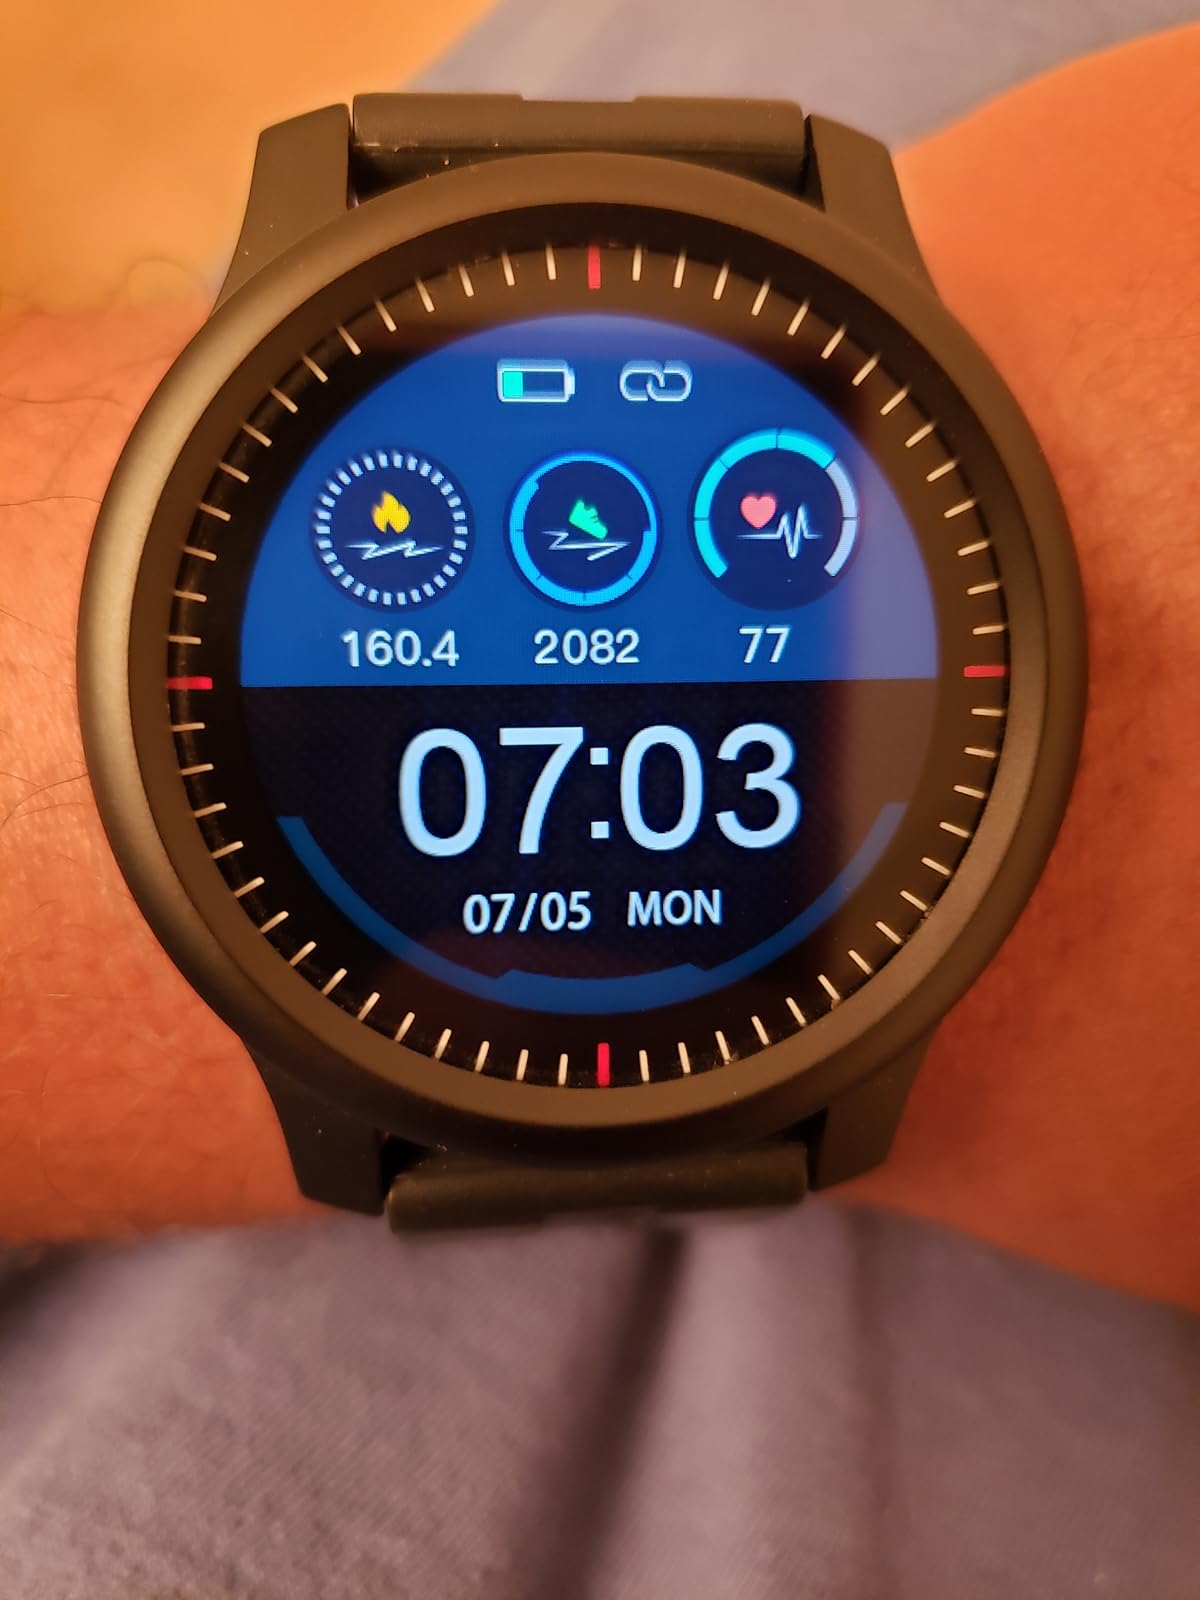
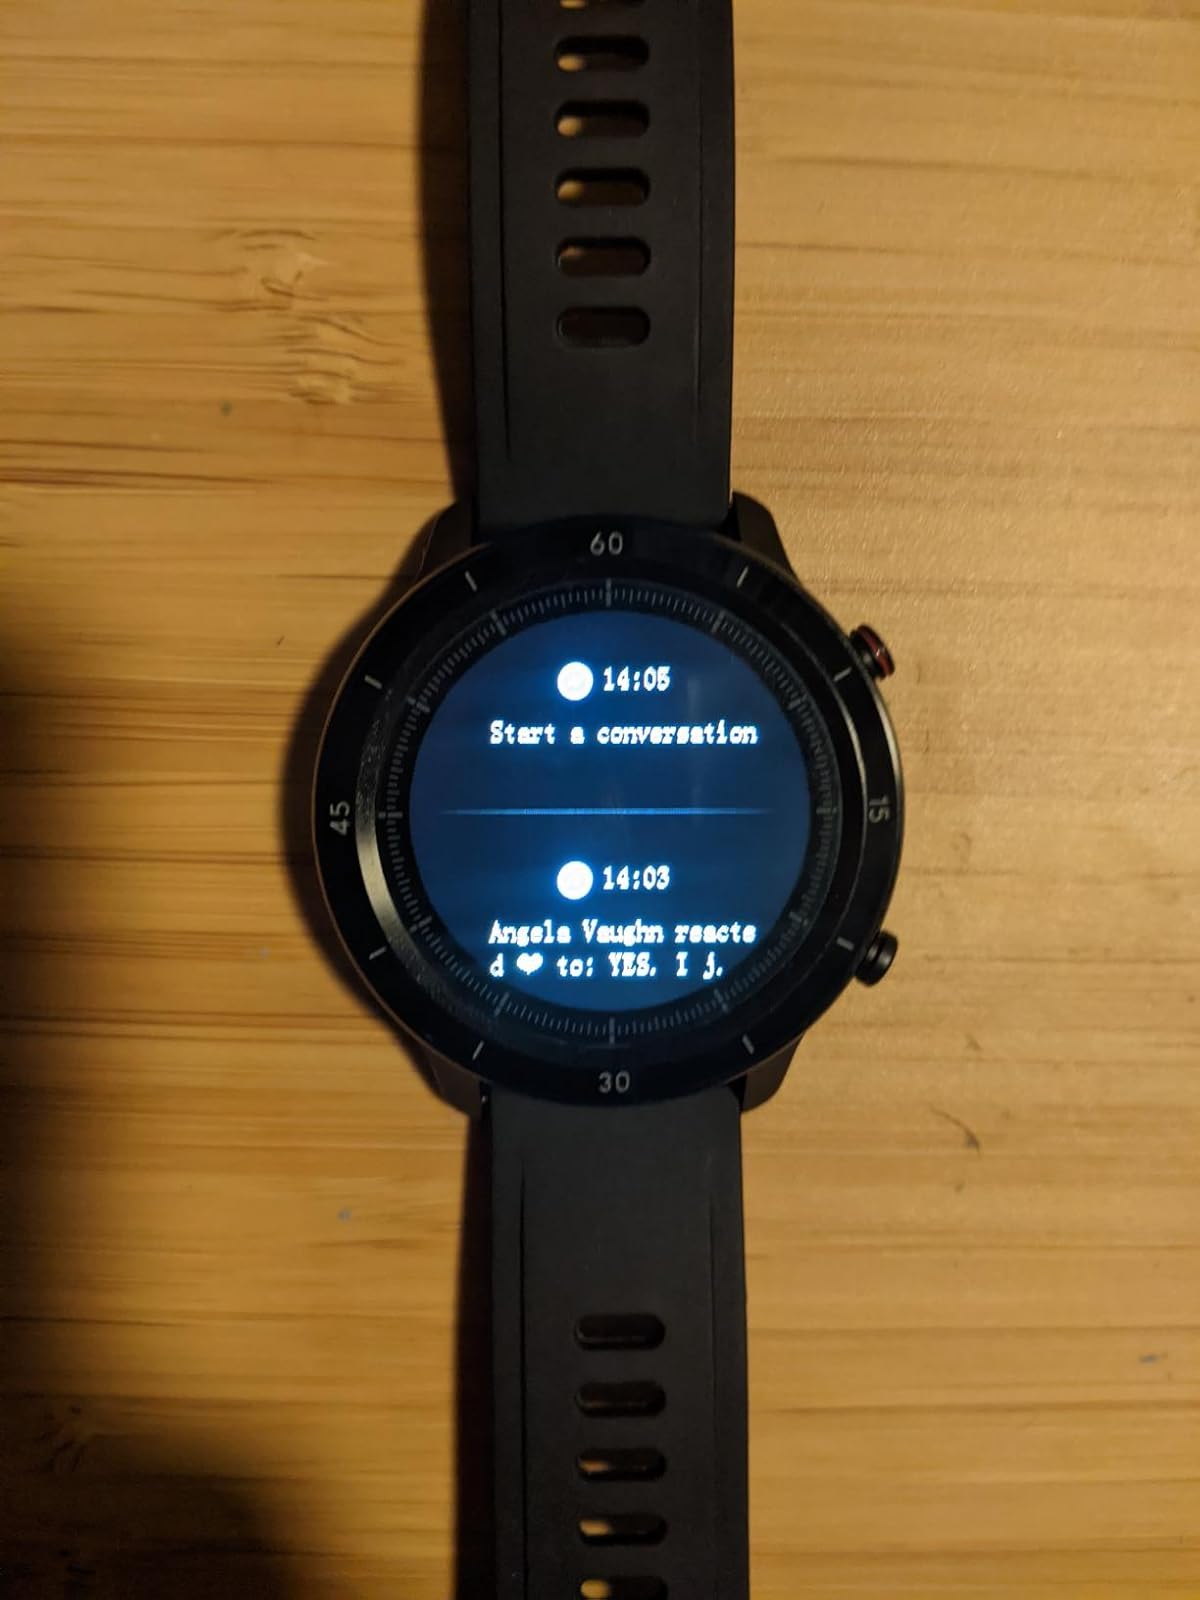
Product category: smartwatch
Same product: no